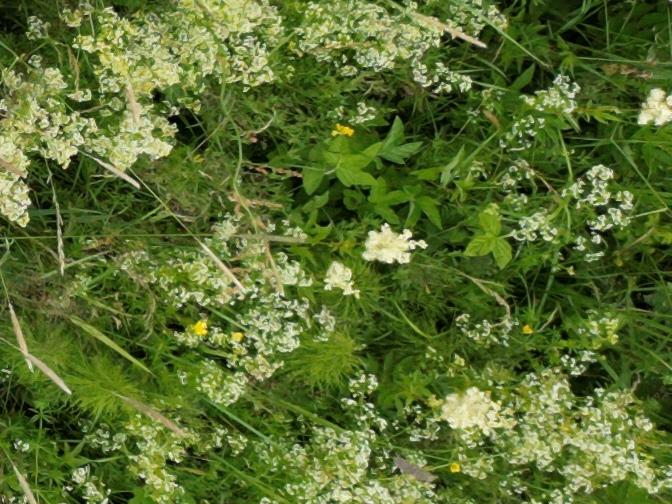
Flowers visible: yarrow flowers, yarrow flowers, yarrow flowers, yarrow flowers